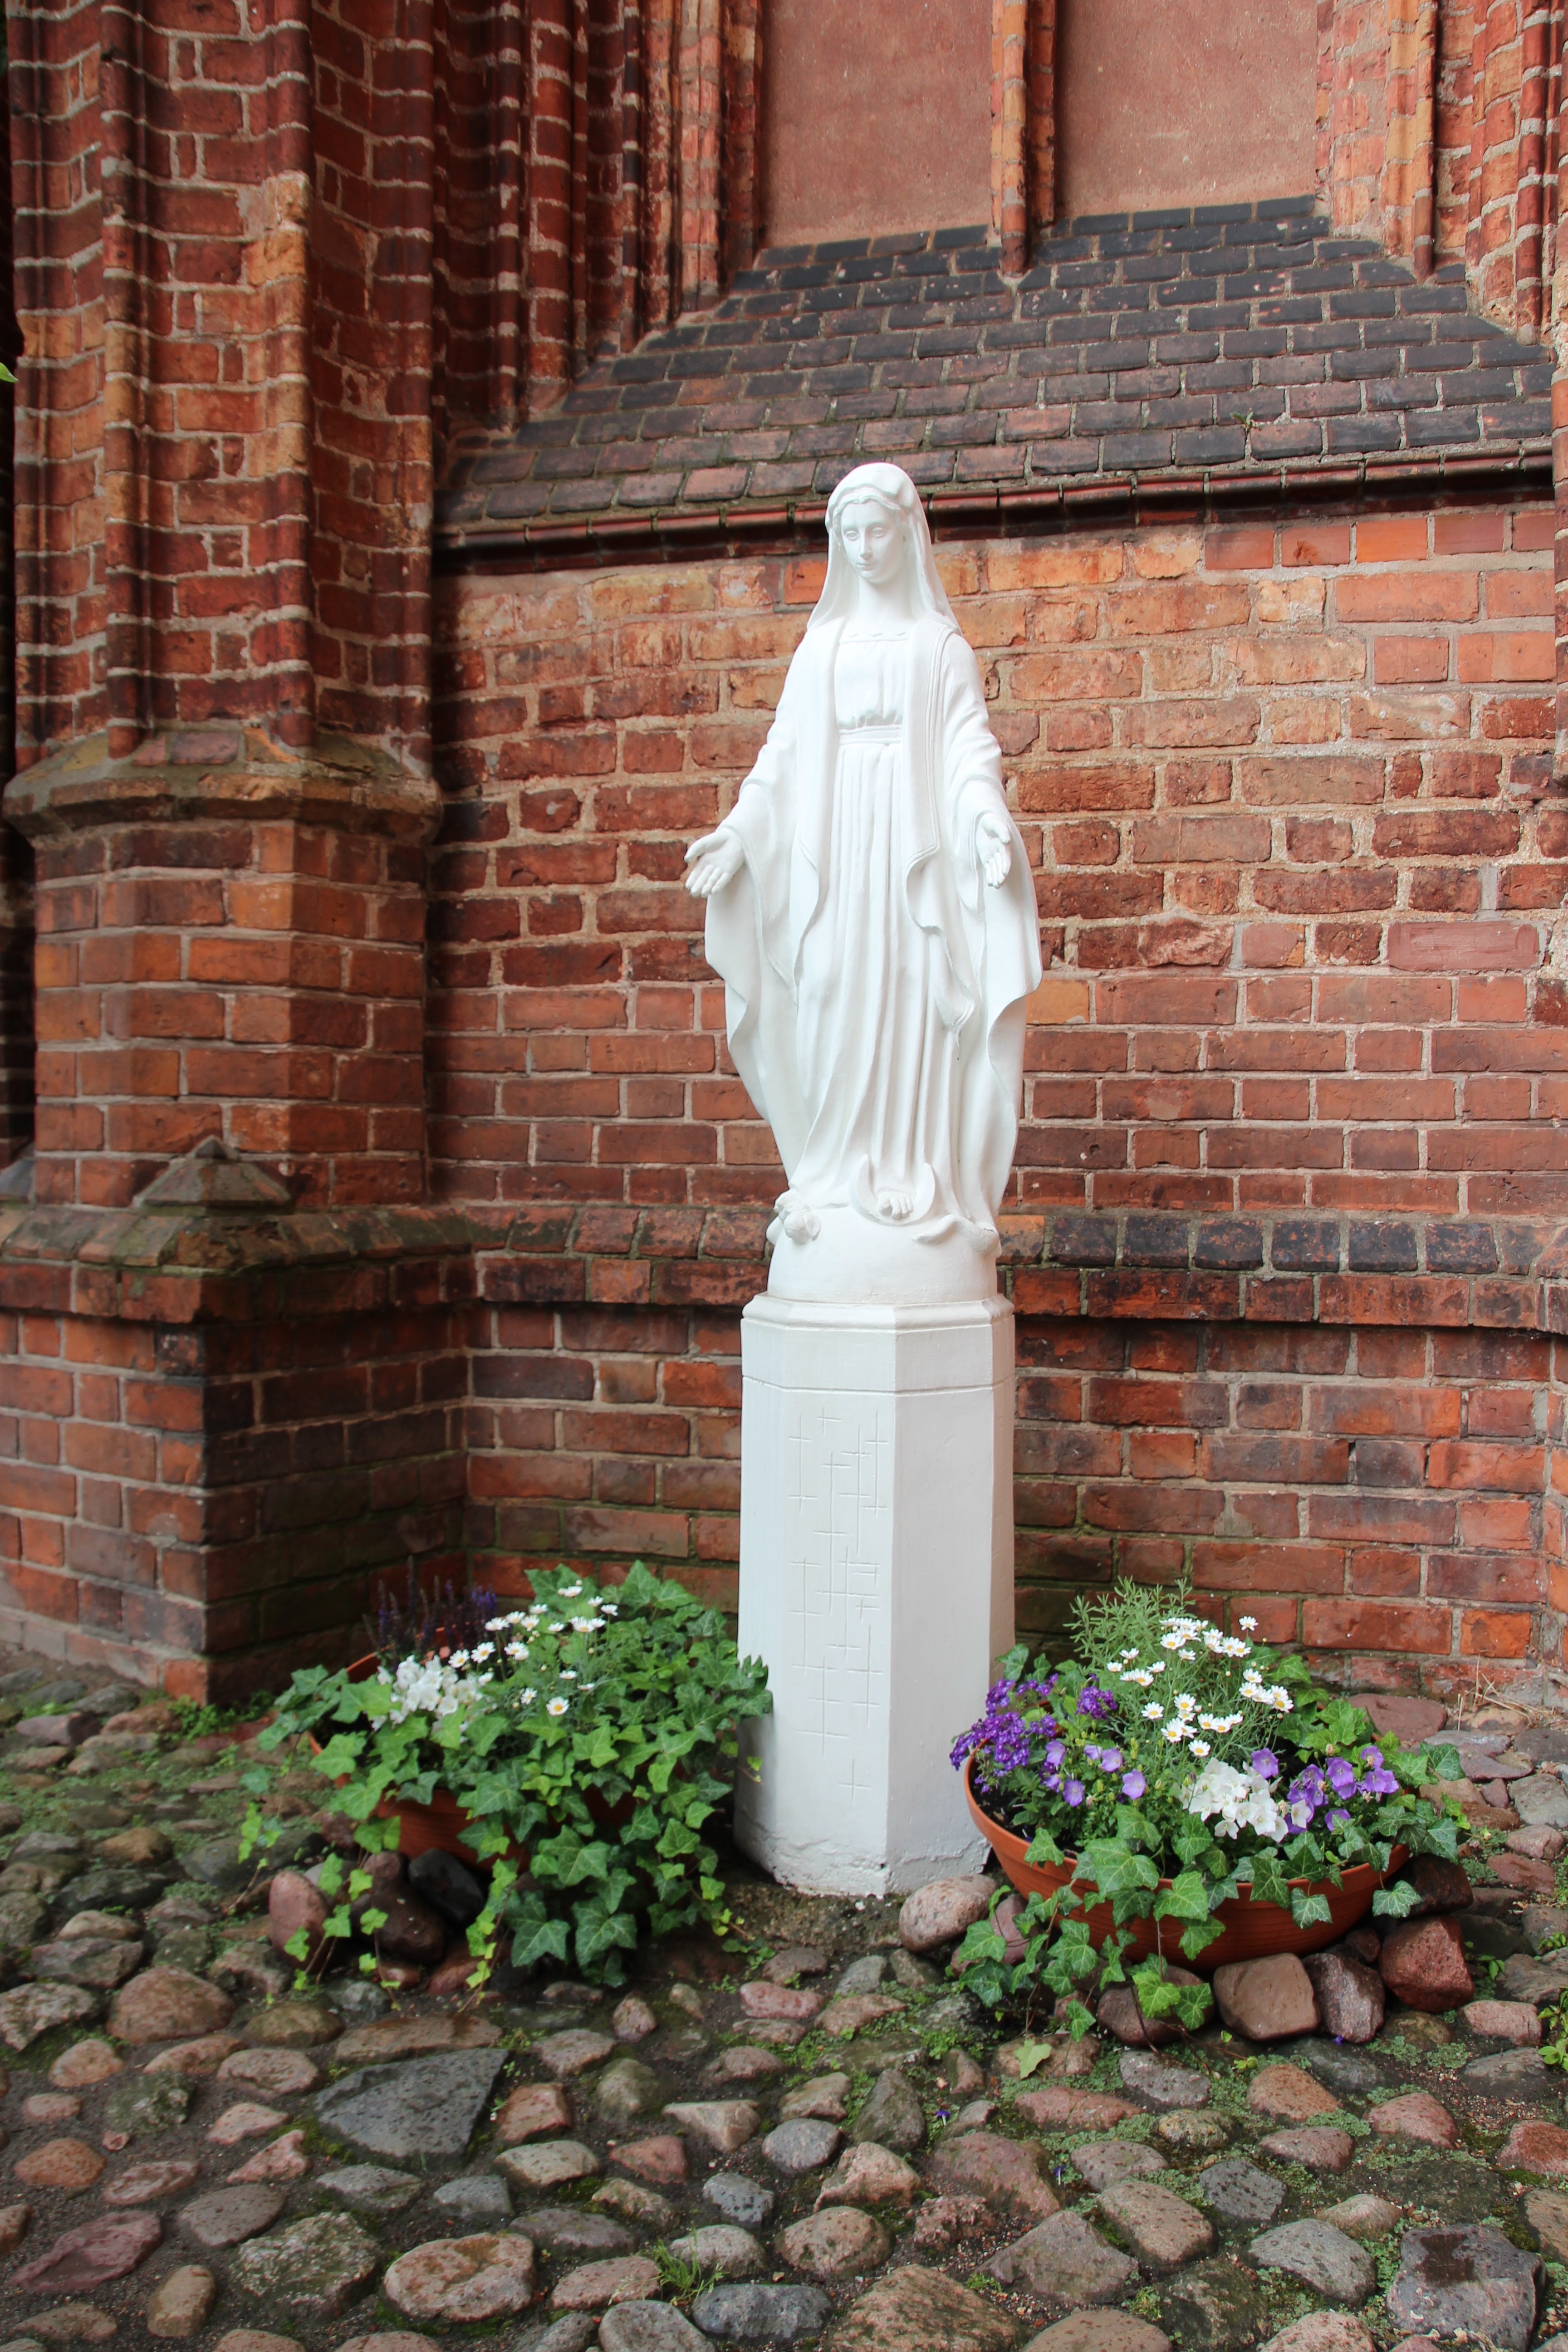
rock, wall, monument, statue, religion, church, christian, brick, sculpture, memorial, faith, maria, christianity, madonna, mother of god, holy maria, virgin mary, mother mary